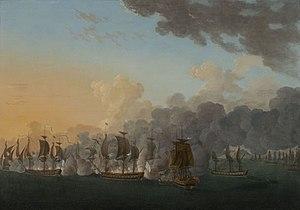
Combat naval à la hauteur de Louisbourg, le 21 juillet 1781. Le 21 juillet 1781, les frégates françaises de 32 canons l’Astrée et l’Hermione, commandées respectivement par Lapérouse et Latouche-Tréville, rencontrent cinq bâtiments anglais, au large des côtes d'Amérique du Nord. Après quelques heures de combat, le HMS Jack a descendu son pavillon et le HMS Charlestown est démâté de son grand mât de hune. Profitant de l'obscurité à la nuit tombante ce dernier s'éclipse, laissant sur place les deux frégates françaises. Guerre d'Indépendance américaine. Peinture à l'huile. H. 116 cm, l. 163 cm, H. 142 cm, l. 187 cm (cadre), H. 188 cm (cadre + cartouche).
Auguste-Louis de Rossel, né le 22 juin 1736 à Dompierre-sur-Mer en Charente-Maritime et décédé à Paris le 27 février 1804, est un aristocrate, officier de marine et peintre français du XVIIIᵉ siècle. Il est connu pour sa série de tableaux sur la guerre d'Indépendance américaine.
La bataille navale de Louisbourg, en anglais : Battle off Spanish River, est une bataille navale mineure qui a lieu pendant la guerre d'indépendance des États-Unis entre deux frégates de la Marine royale française et un convoi britannique composé de 18 navires marchands, escortés par plusieurs bâtiments de la Royal Navy au large du port de Spanish River, sur le cap Breton, Nouvelle-Écosse. Malgré leur infériorité numérique, les deux frégates françaises, L'Astrée et L'Hermione, commandées respectivement par les capitaines de vaisseau, La Pérouse et Latouche-Tréville, attaquent et mettent en fuite le convoi ennemi.
L’Hermione est un navire de guerre français en service de 1779 à 1793. C'est une frégate de 12 portant 26 canons de 12 livres et 8 canons supplémentaires de 6 livres. En jargon naval on la dénomme « frégate de 26 canons », bien qu'à l'origine elle en ait porté 34. Elle fait partie des frégates de la classe Concorde, construites à partir de 1777 à l'arsenal de Rochefort.